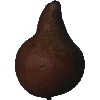
Label: pear_kaiser